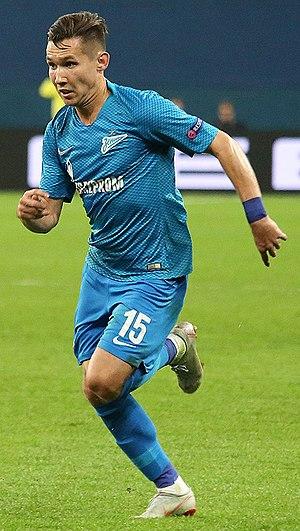
Elmir Ramilevitch Nabiullin est un footballeur international russe, né le 8 mars 1995 à Kazan, évoluant au poste de latéral gauche au FK Sotchi.